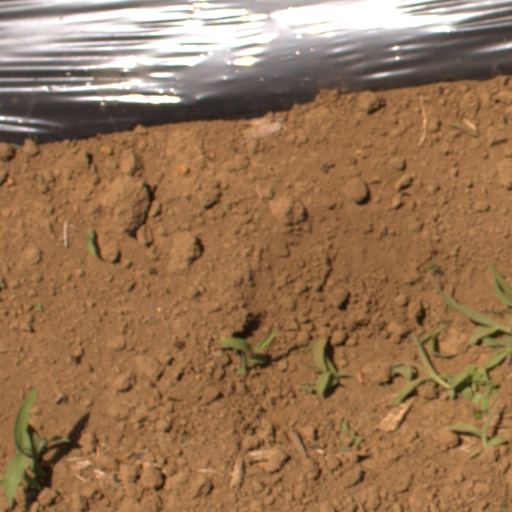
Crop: Jerusalem artichoke